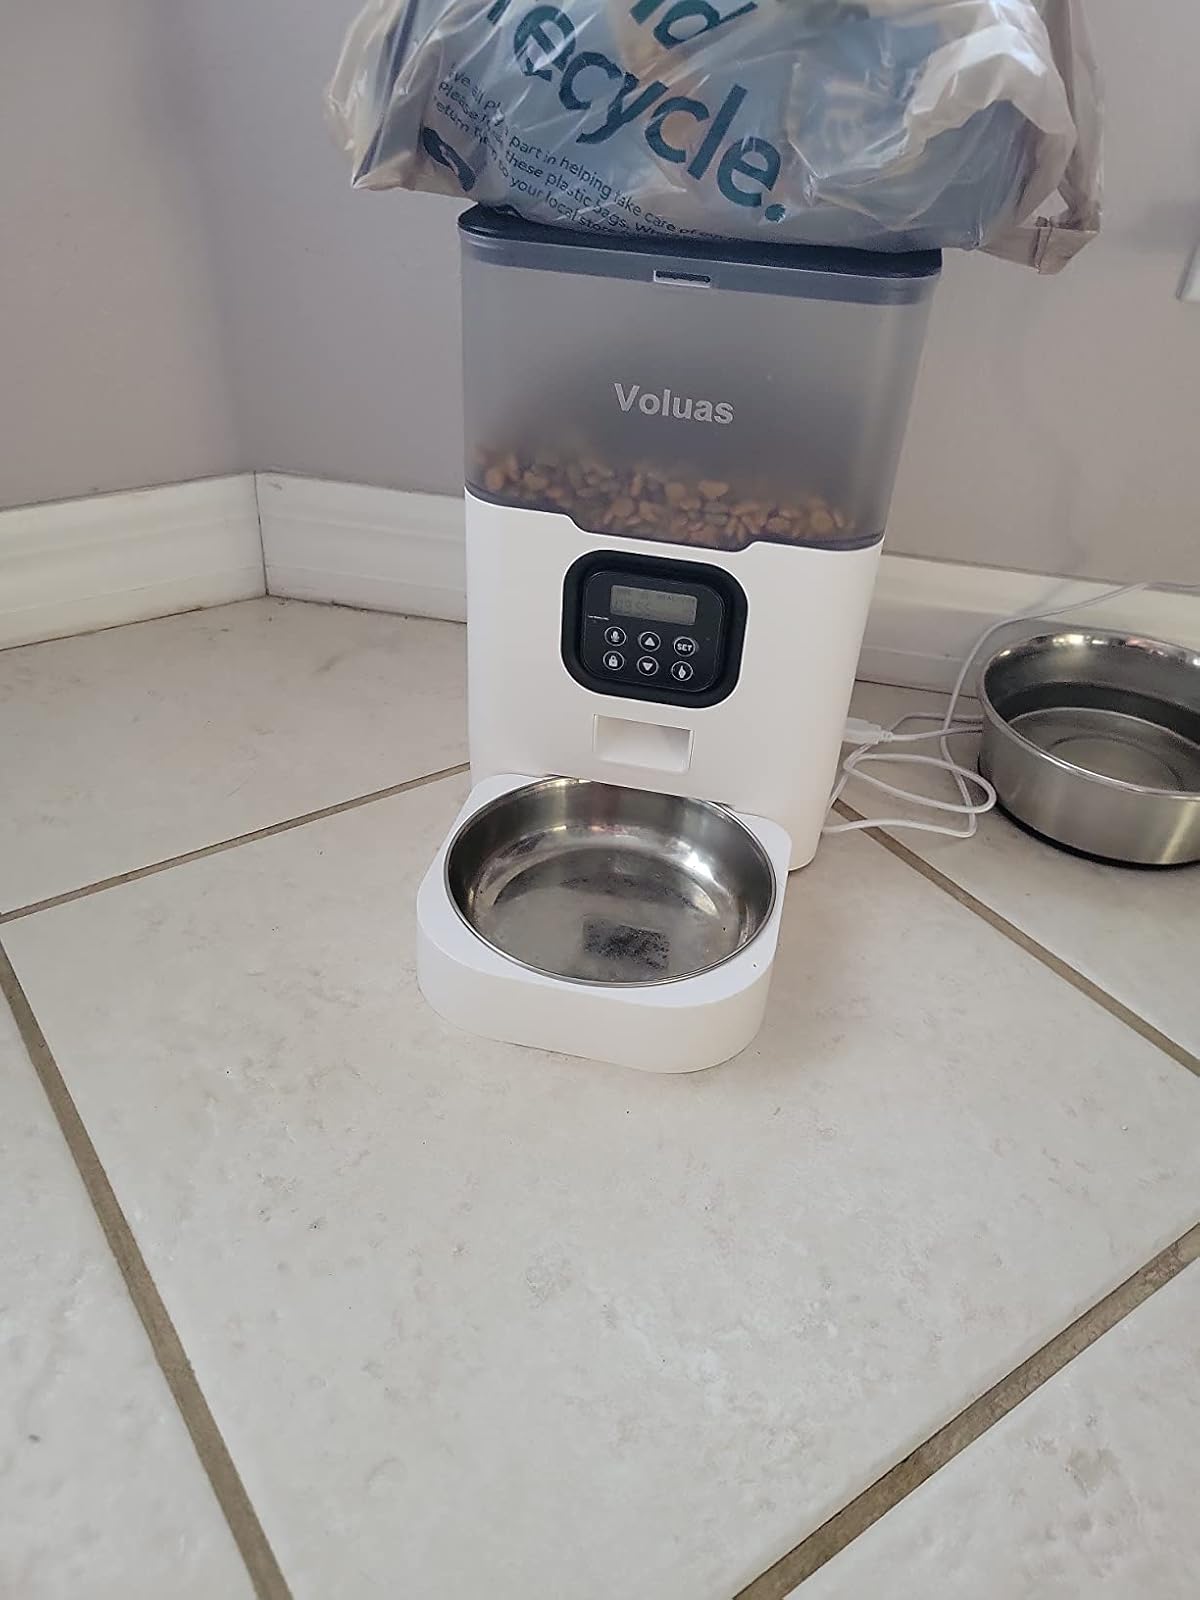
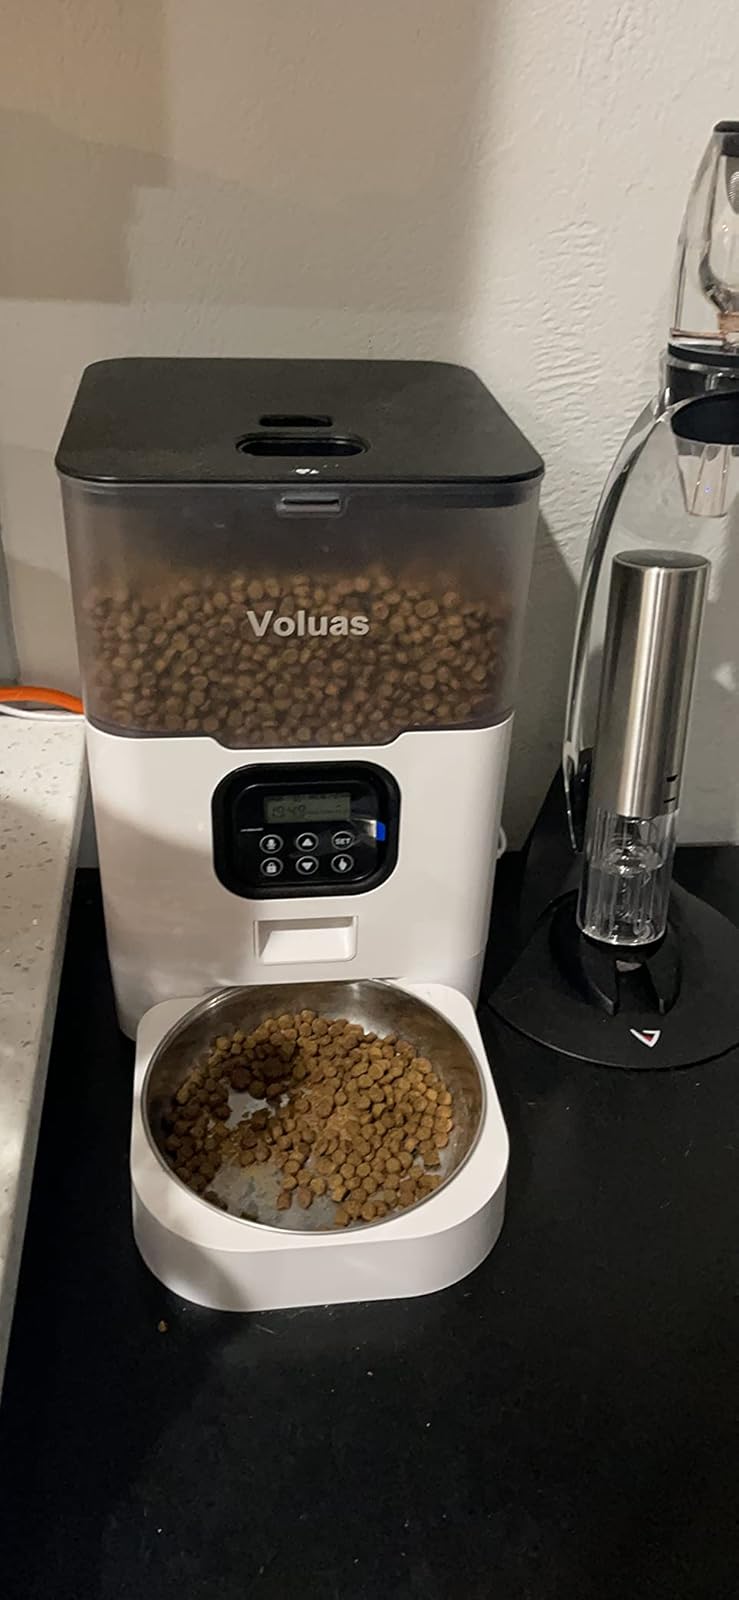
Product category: items_feeder
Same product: yes